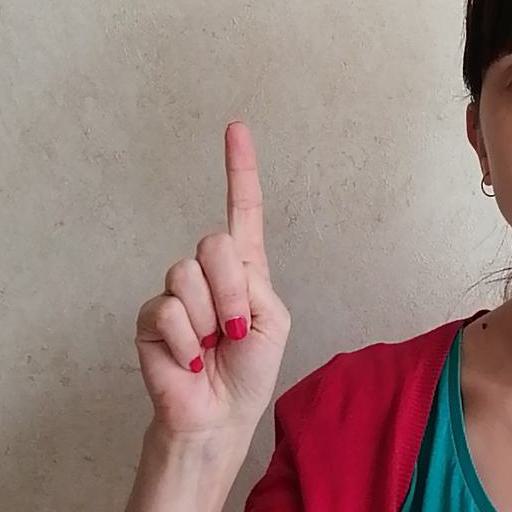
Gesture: one